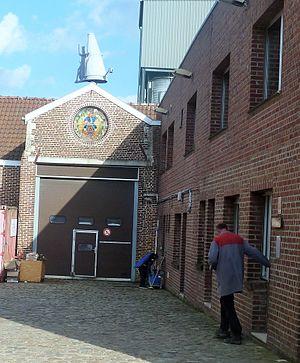
Jenlain.- Brasserie Duyck This building is indexed in the Base Mérimée, a database of architectural heritage maintained by the French Ministry of Culture,
Jenlain est une commune française, située dans le département du Nord en région Hauts-de-France.